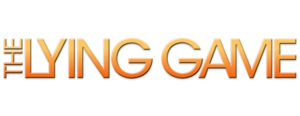
The Lying Game est une série télévisée américaine, développée par Charles Pratt Jr., de 30 épisodes de 42 minutes. Elle est diffusée entre le 15 août 2011 et le 12 mars 2013 sur ABC Family et au Canada à partir du 27 mars 2012 sur ABC Spark.